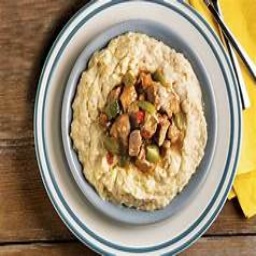
Label: hunkar_begendi